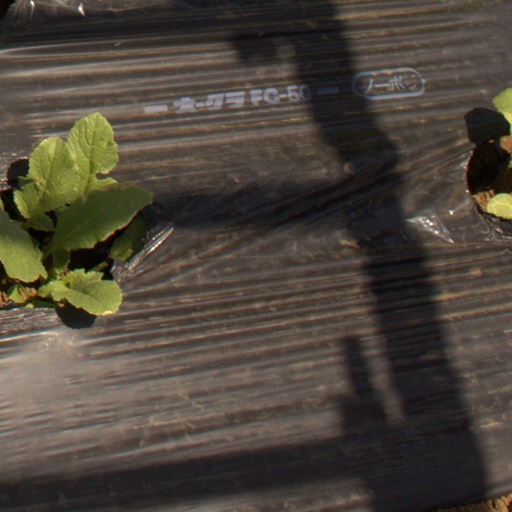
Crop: Jerusalem artichoke